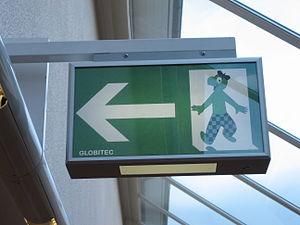
Globi est un personnage de bande dessinée suisse-allemande décrivant un perroquet humanoïde au corps bleu, bec jaune, portant un béret noir et un pantalon en damier rouge et noir. Globi est la plus célèbre figure suisse du monde de la bande dessinée et du livre pour enfant.